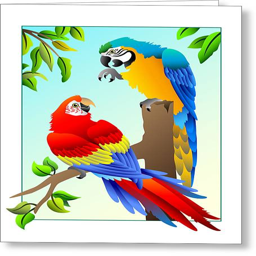
greeting card featuring the digital art by person